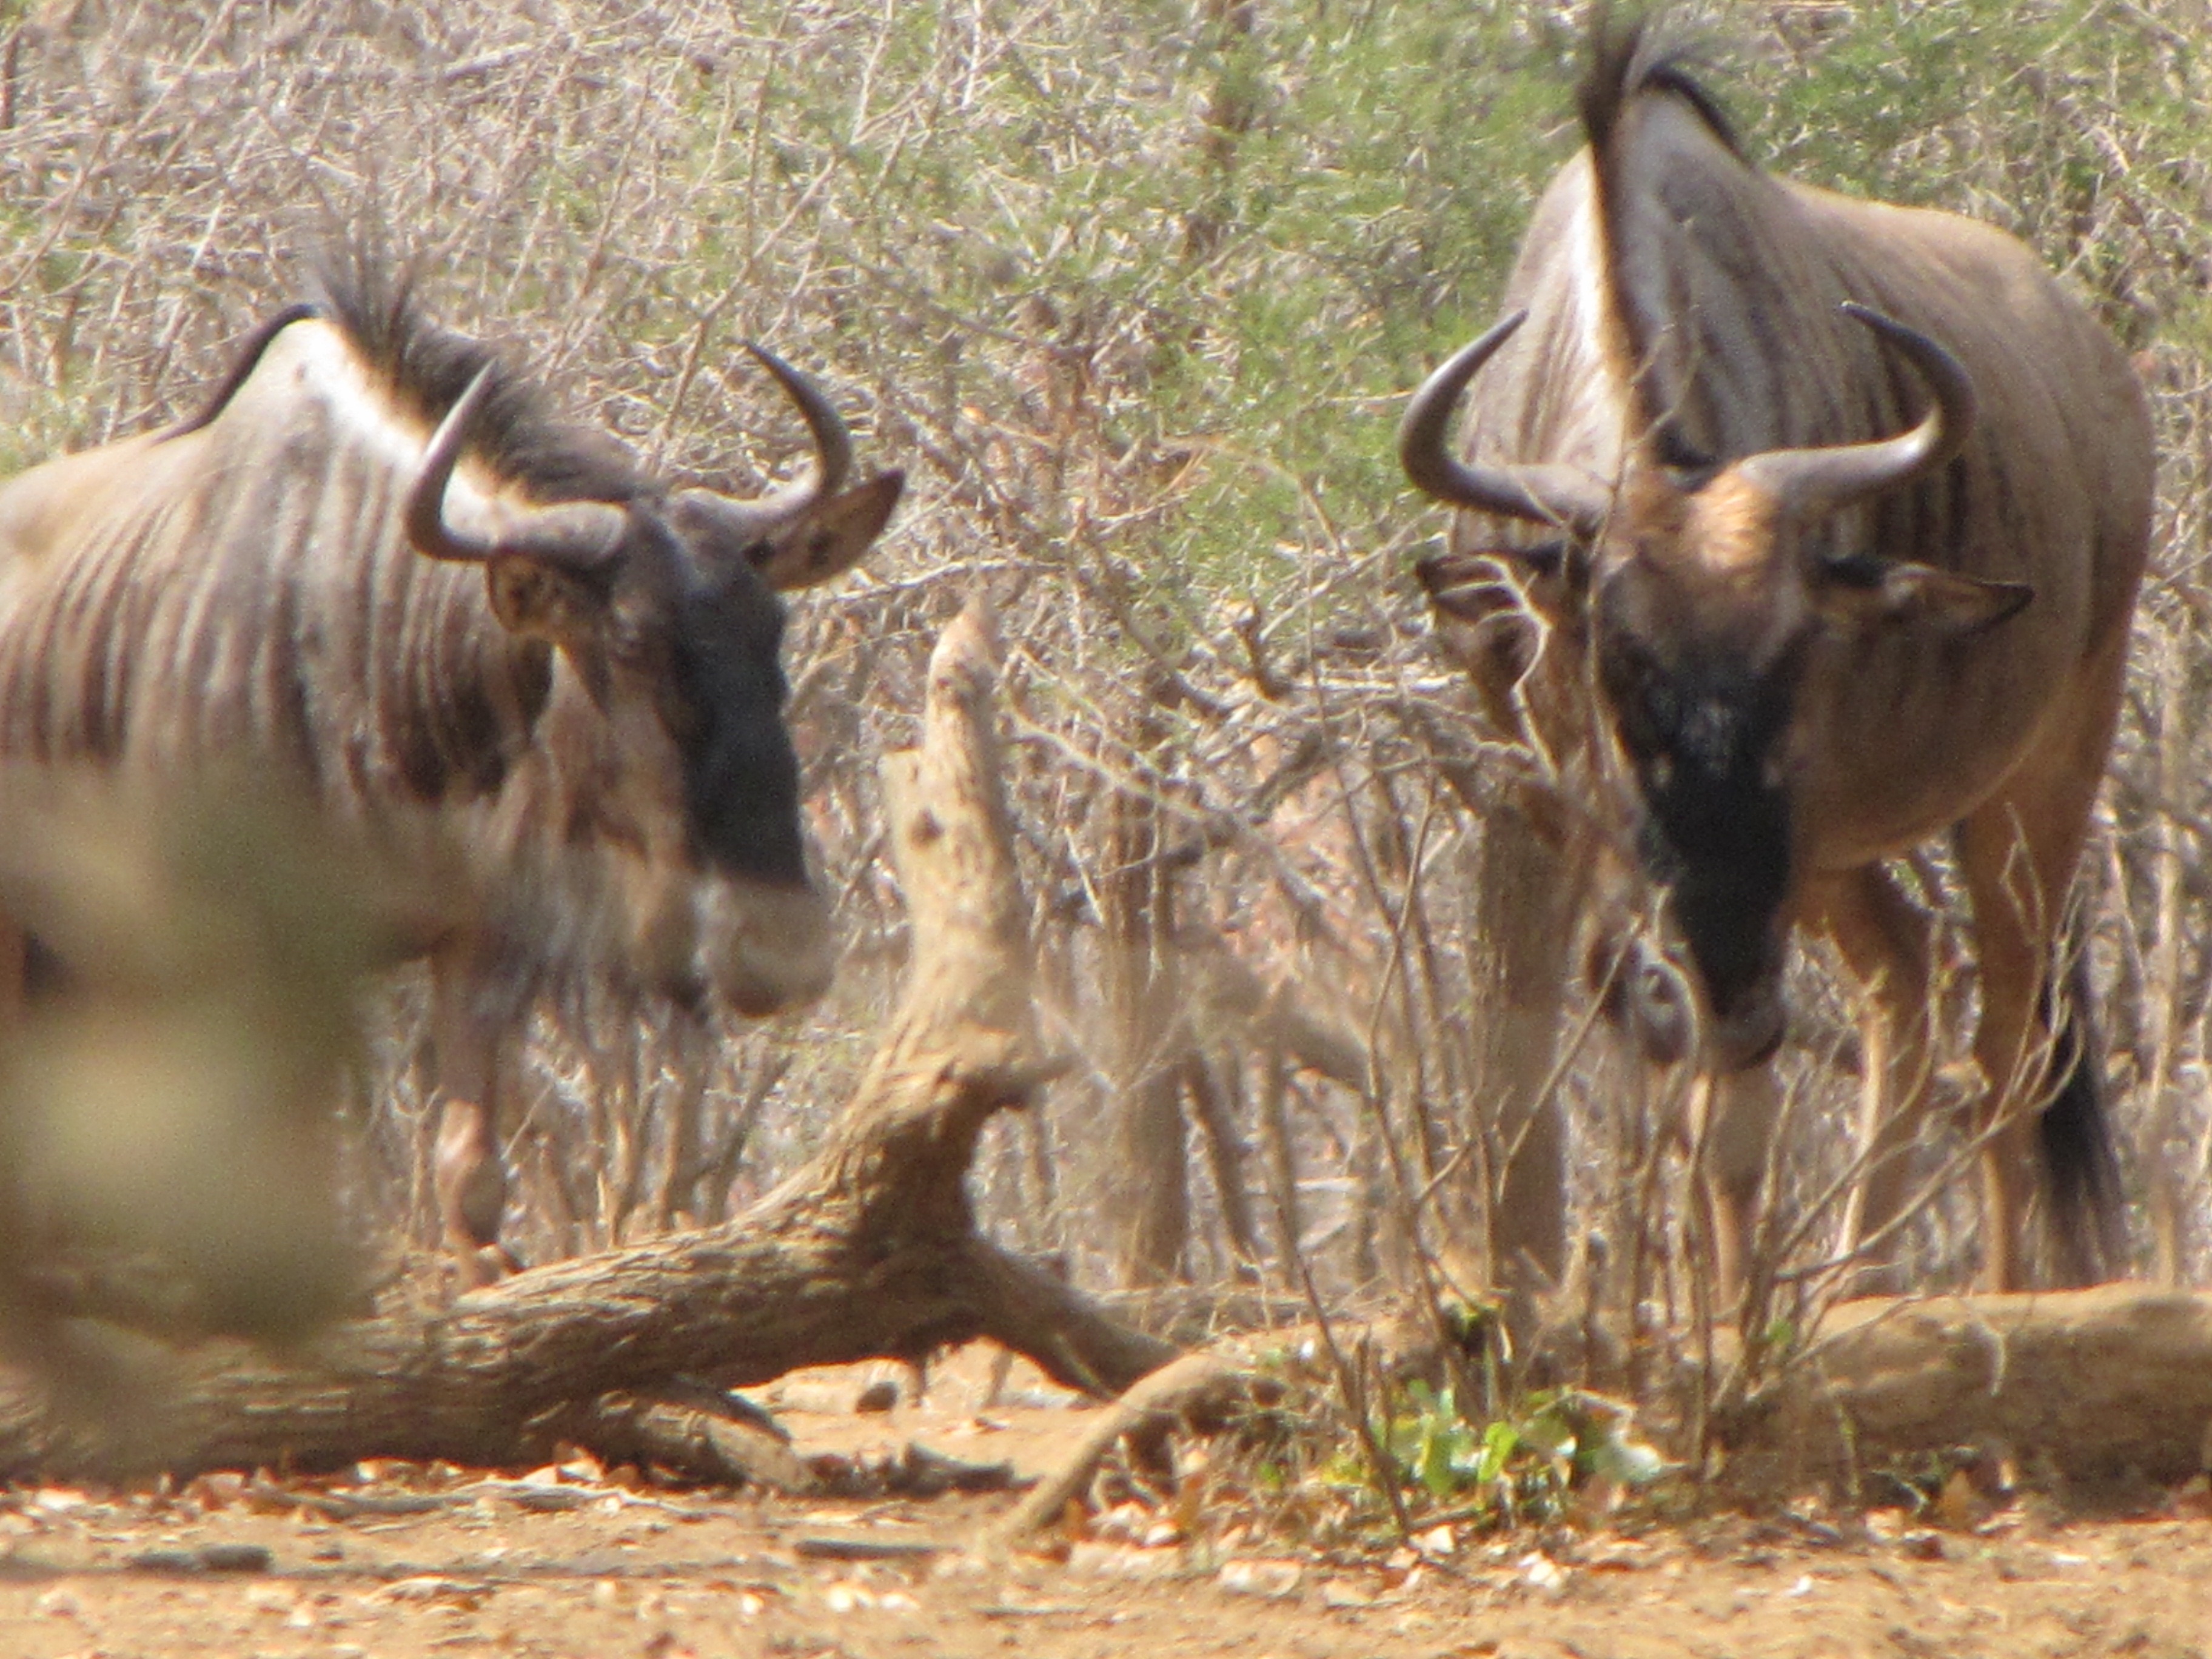
adventure, wildlife, horn, herd, grazing, mammal, fauna, savanna, safari, water buffalo, wildebeest, cattle like mammal, cow goat family